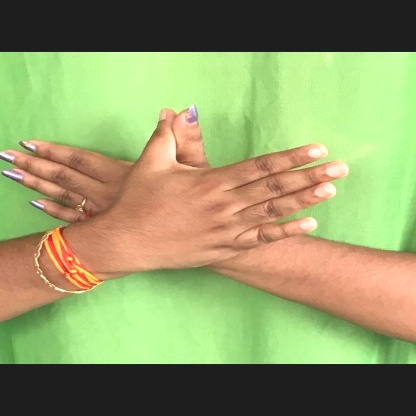
Mudra: Garuda